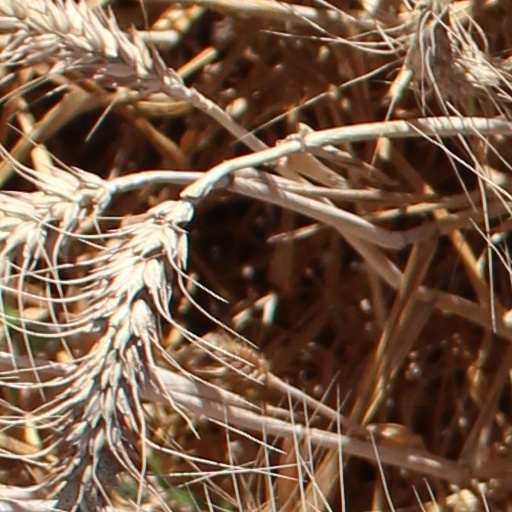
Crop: wheat